DeVanity

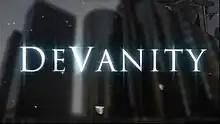
Season 3 title card

DeVanity is a soap opera web series which ran from April 28, 2011 to March 20, 2014. It was created, written and executive produced by Michael Caruso.